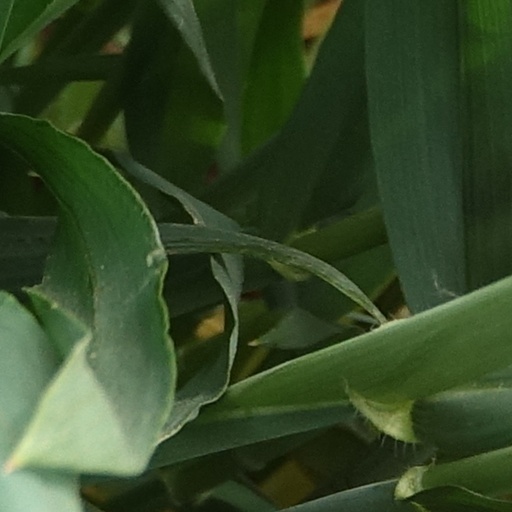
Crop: wheat